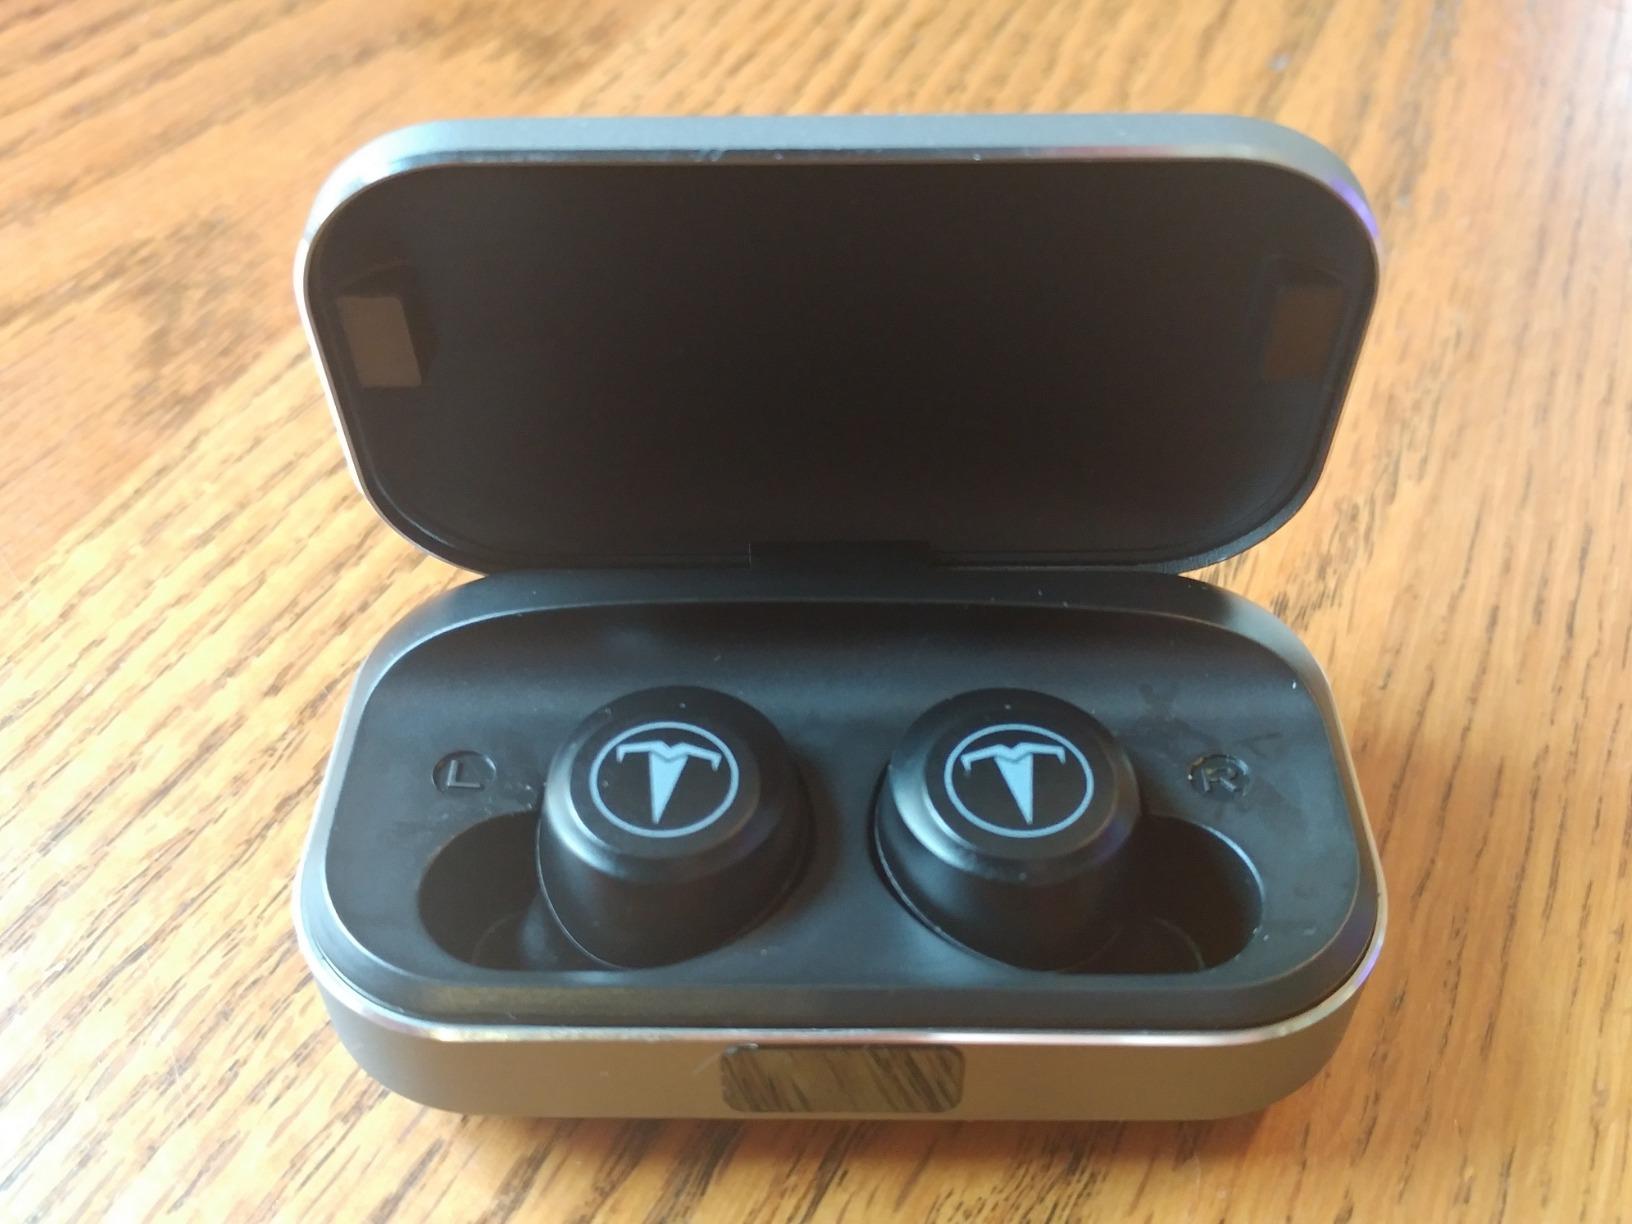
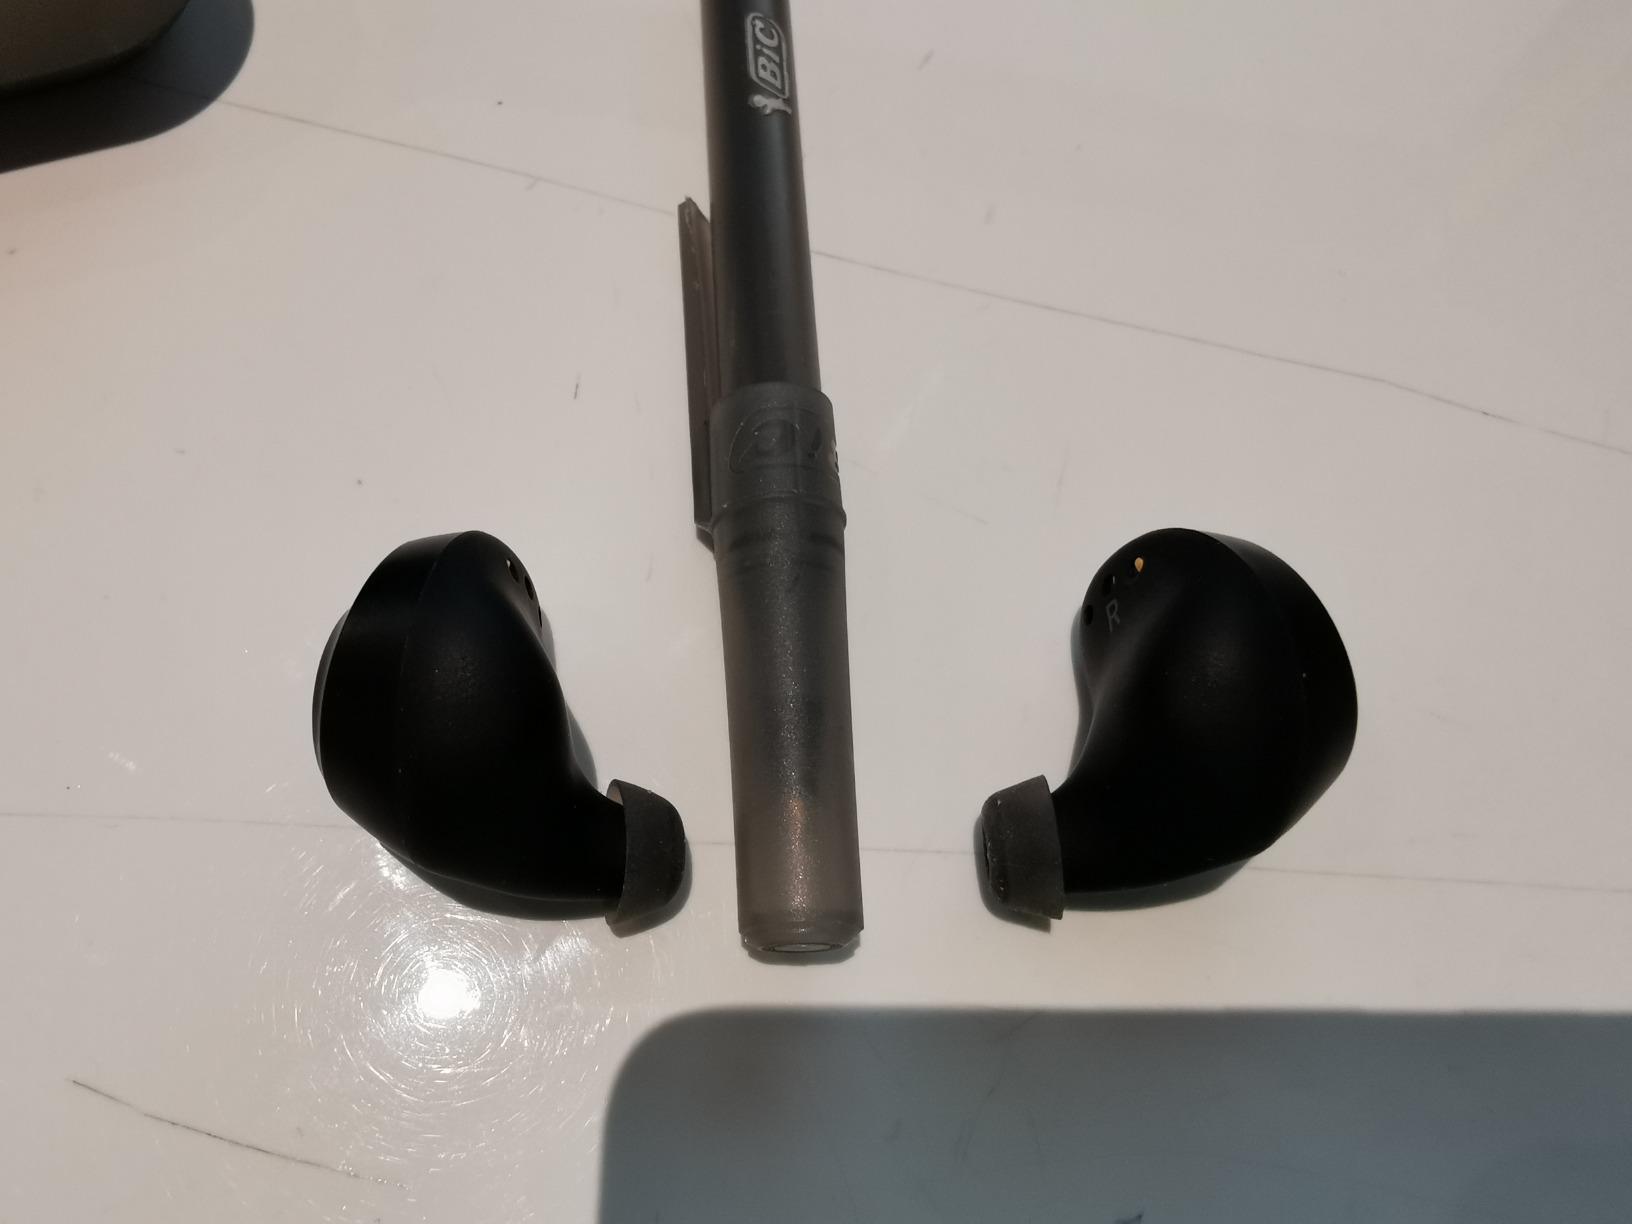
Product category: earbuds
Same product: yes